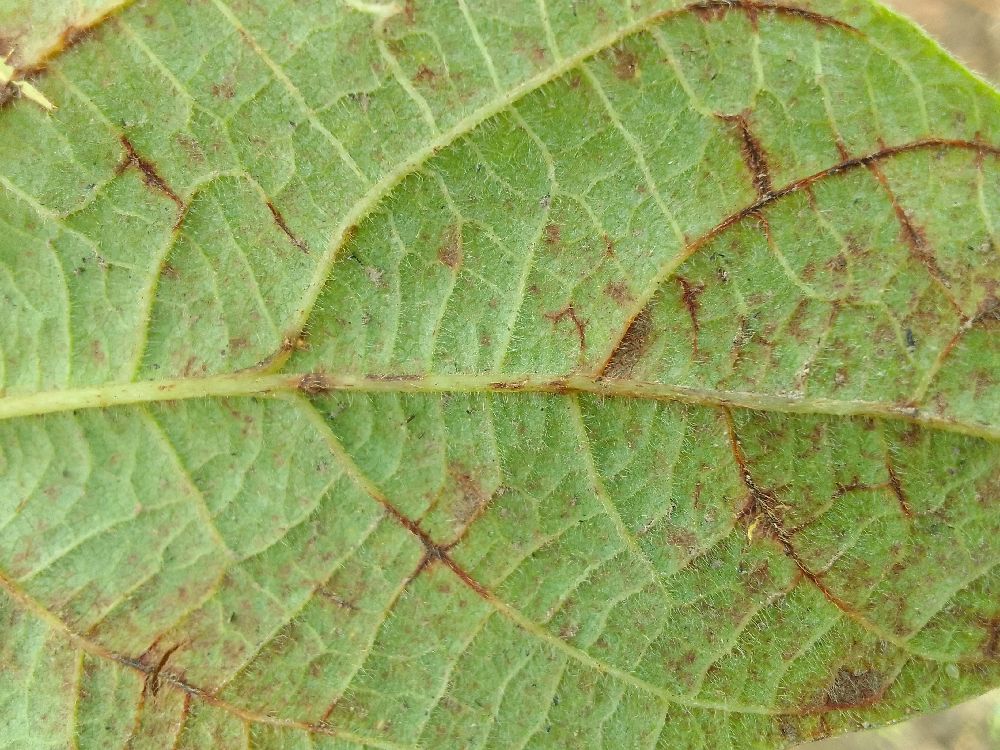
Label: anthracnose